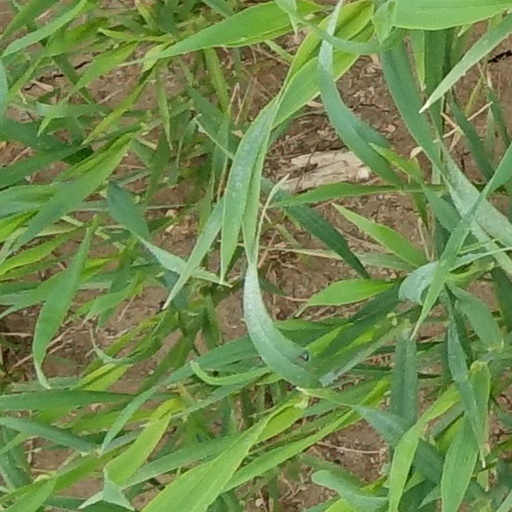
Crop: wheat